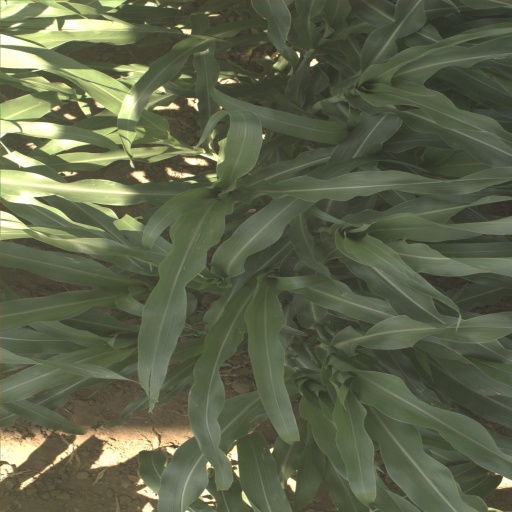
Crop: sorghum